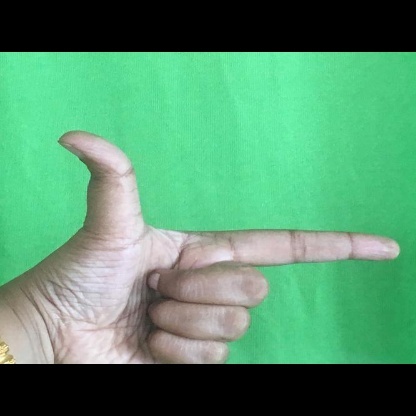
Mudra: Chandrakala